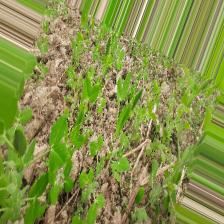
Label: Normal